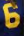
Number: 6